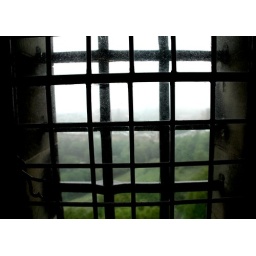
window in a castle